Umatilla River

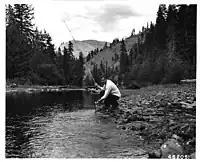
Trout fishing at Buck Creek Organization Camp in Umatilla River (September 1956)

The Umatilla River supports populations of spring Chinook, fall Chinook, and Coho salmon as well as small trout in its upper reaches. Public access to salmon and steelhead fishing is fairly good downstream of the Oregon Route 11 bridge. Upstream of the bridge, the river runs through the Umatilla Indian Reservation, where fishing is limited to those with a tribal permit.